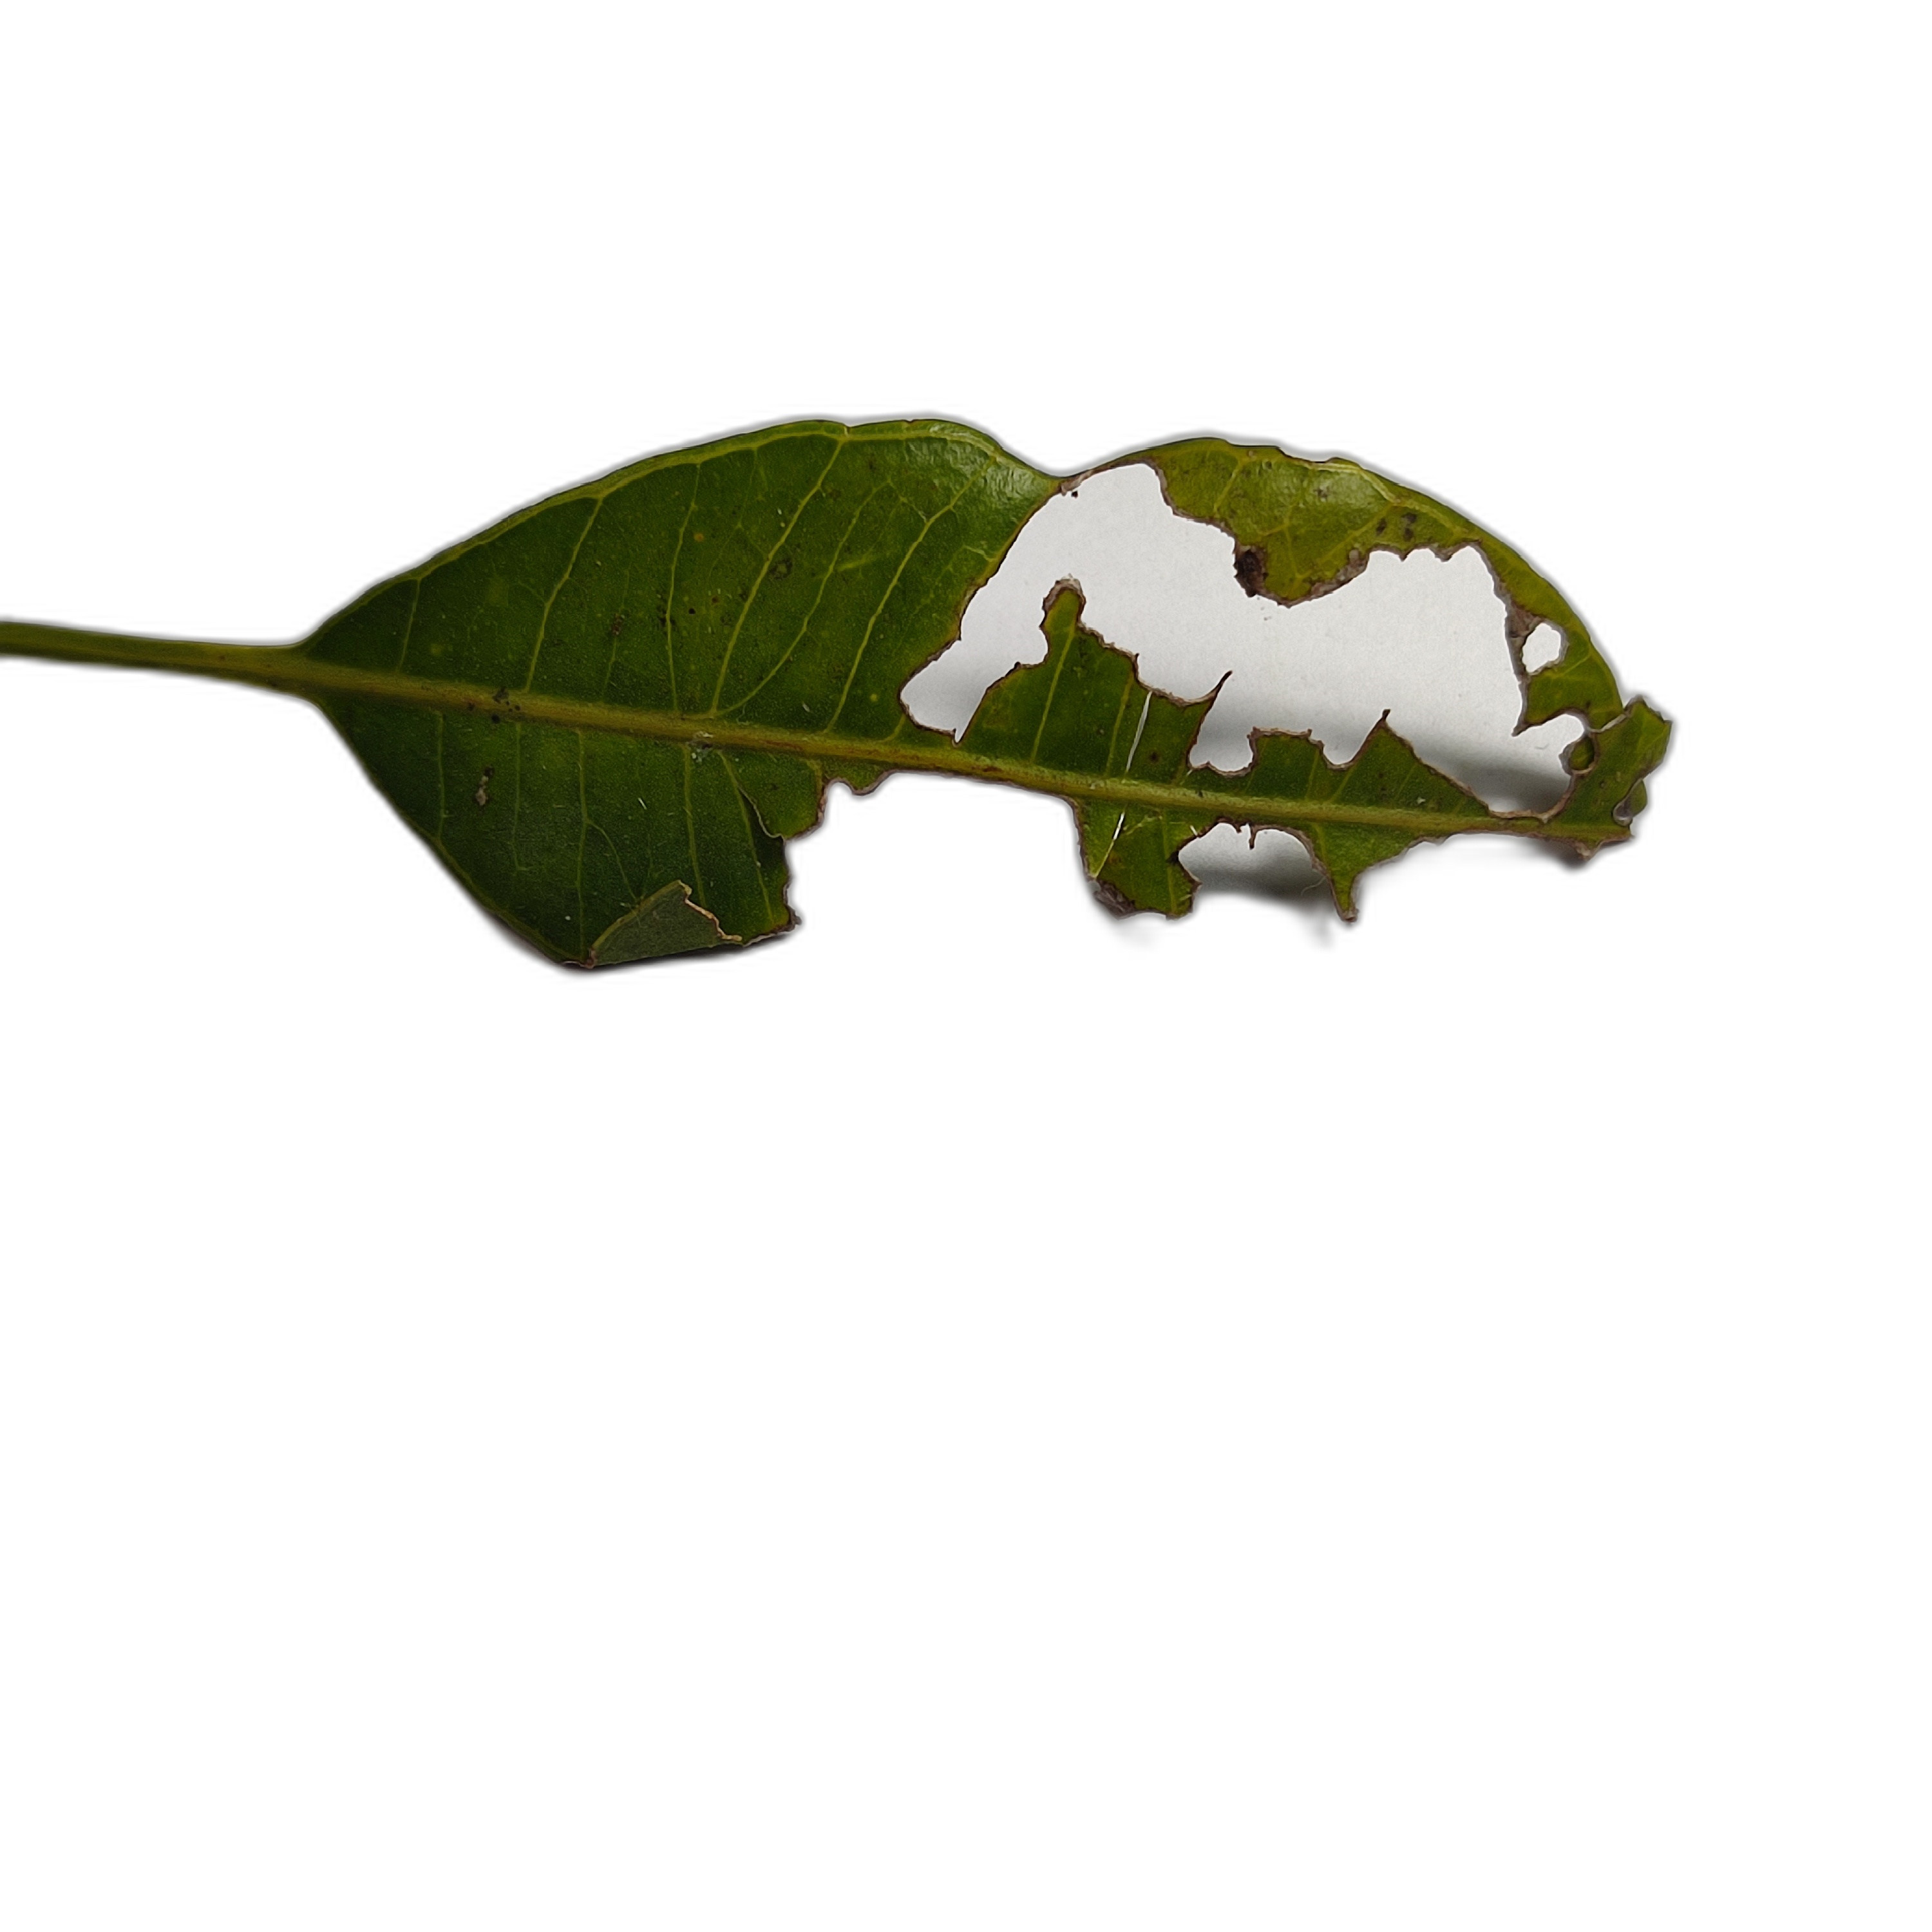
Label: not_healthy